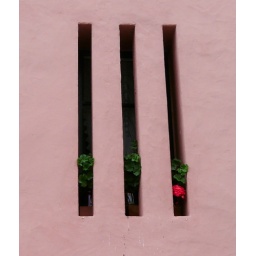
window in a very old wall in Arbon- these geraniums are really trying hard to reach the sun....